Donkey Riding

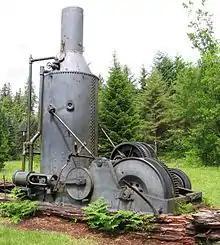
A steam donkey, a type of steam-powered winch. The title "Donkey Riding" is thought to reference this type of machine.

"Donkey Riding" (Roud 4540) is a traditional work song or sea shanty originally sung in Canada, Scotland and the Northeastern United States. It has also become popular as a children's song. The earliest written record of the song dates to 1857. The tune and words are an adaptation of "Highland Laddie". It is generally, but not universally, agreed that the "donkey" of the song title is a reference to the steam donkey, a kind of general-purpose steam engine. Stan Hugill, a sea-music historian, said that he had been informed that the song was also sung in the Gulf Ports as well as being popular at sea.